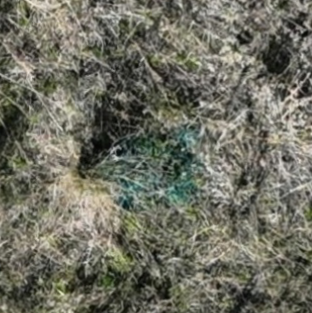
Month: october
Dye color: blue
Dye concentration: high